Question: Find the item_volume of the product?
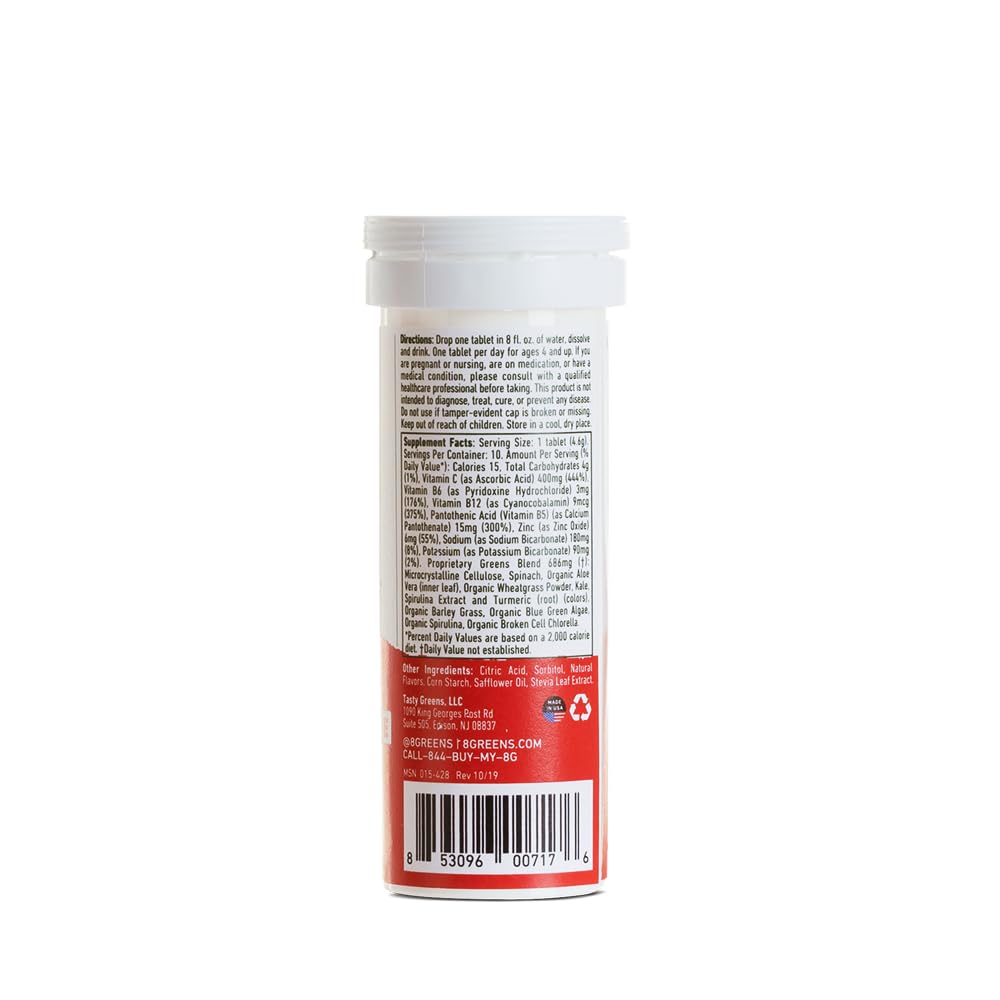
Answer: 8.0 fluid ounce